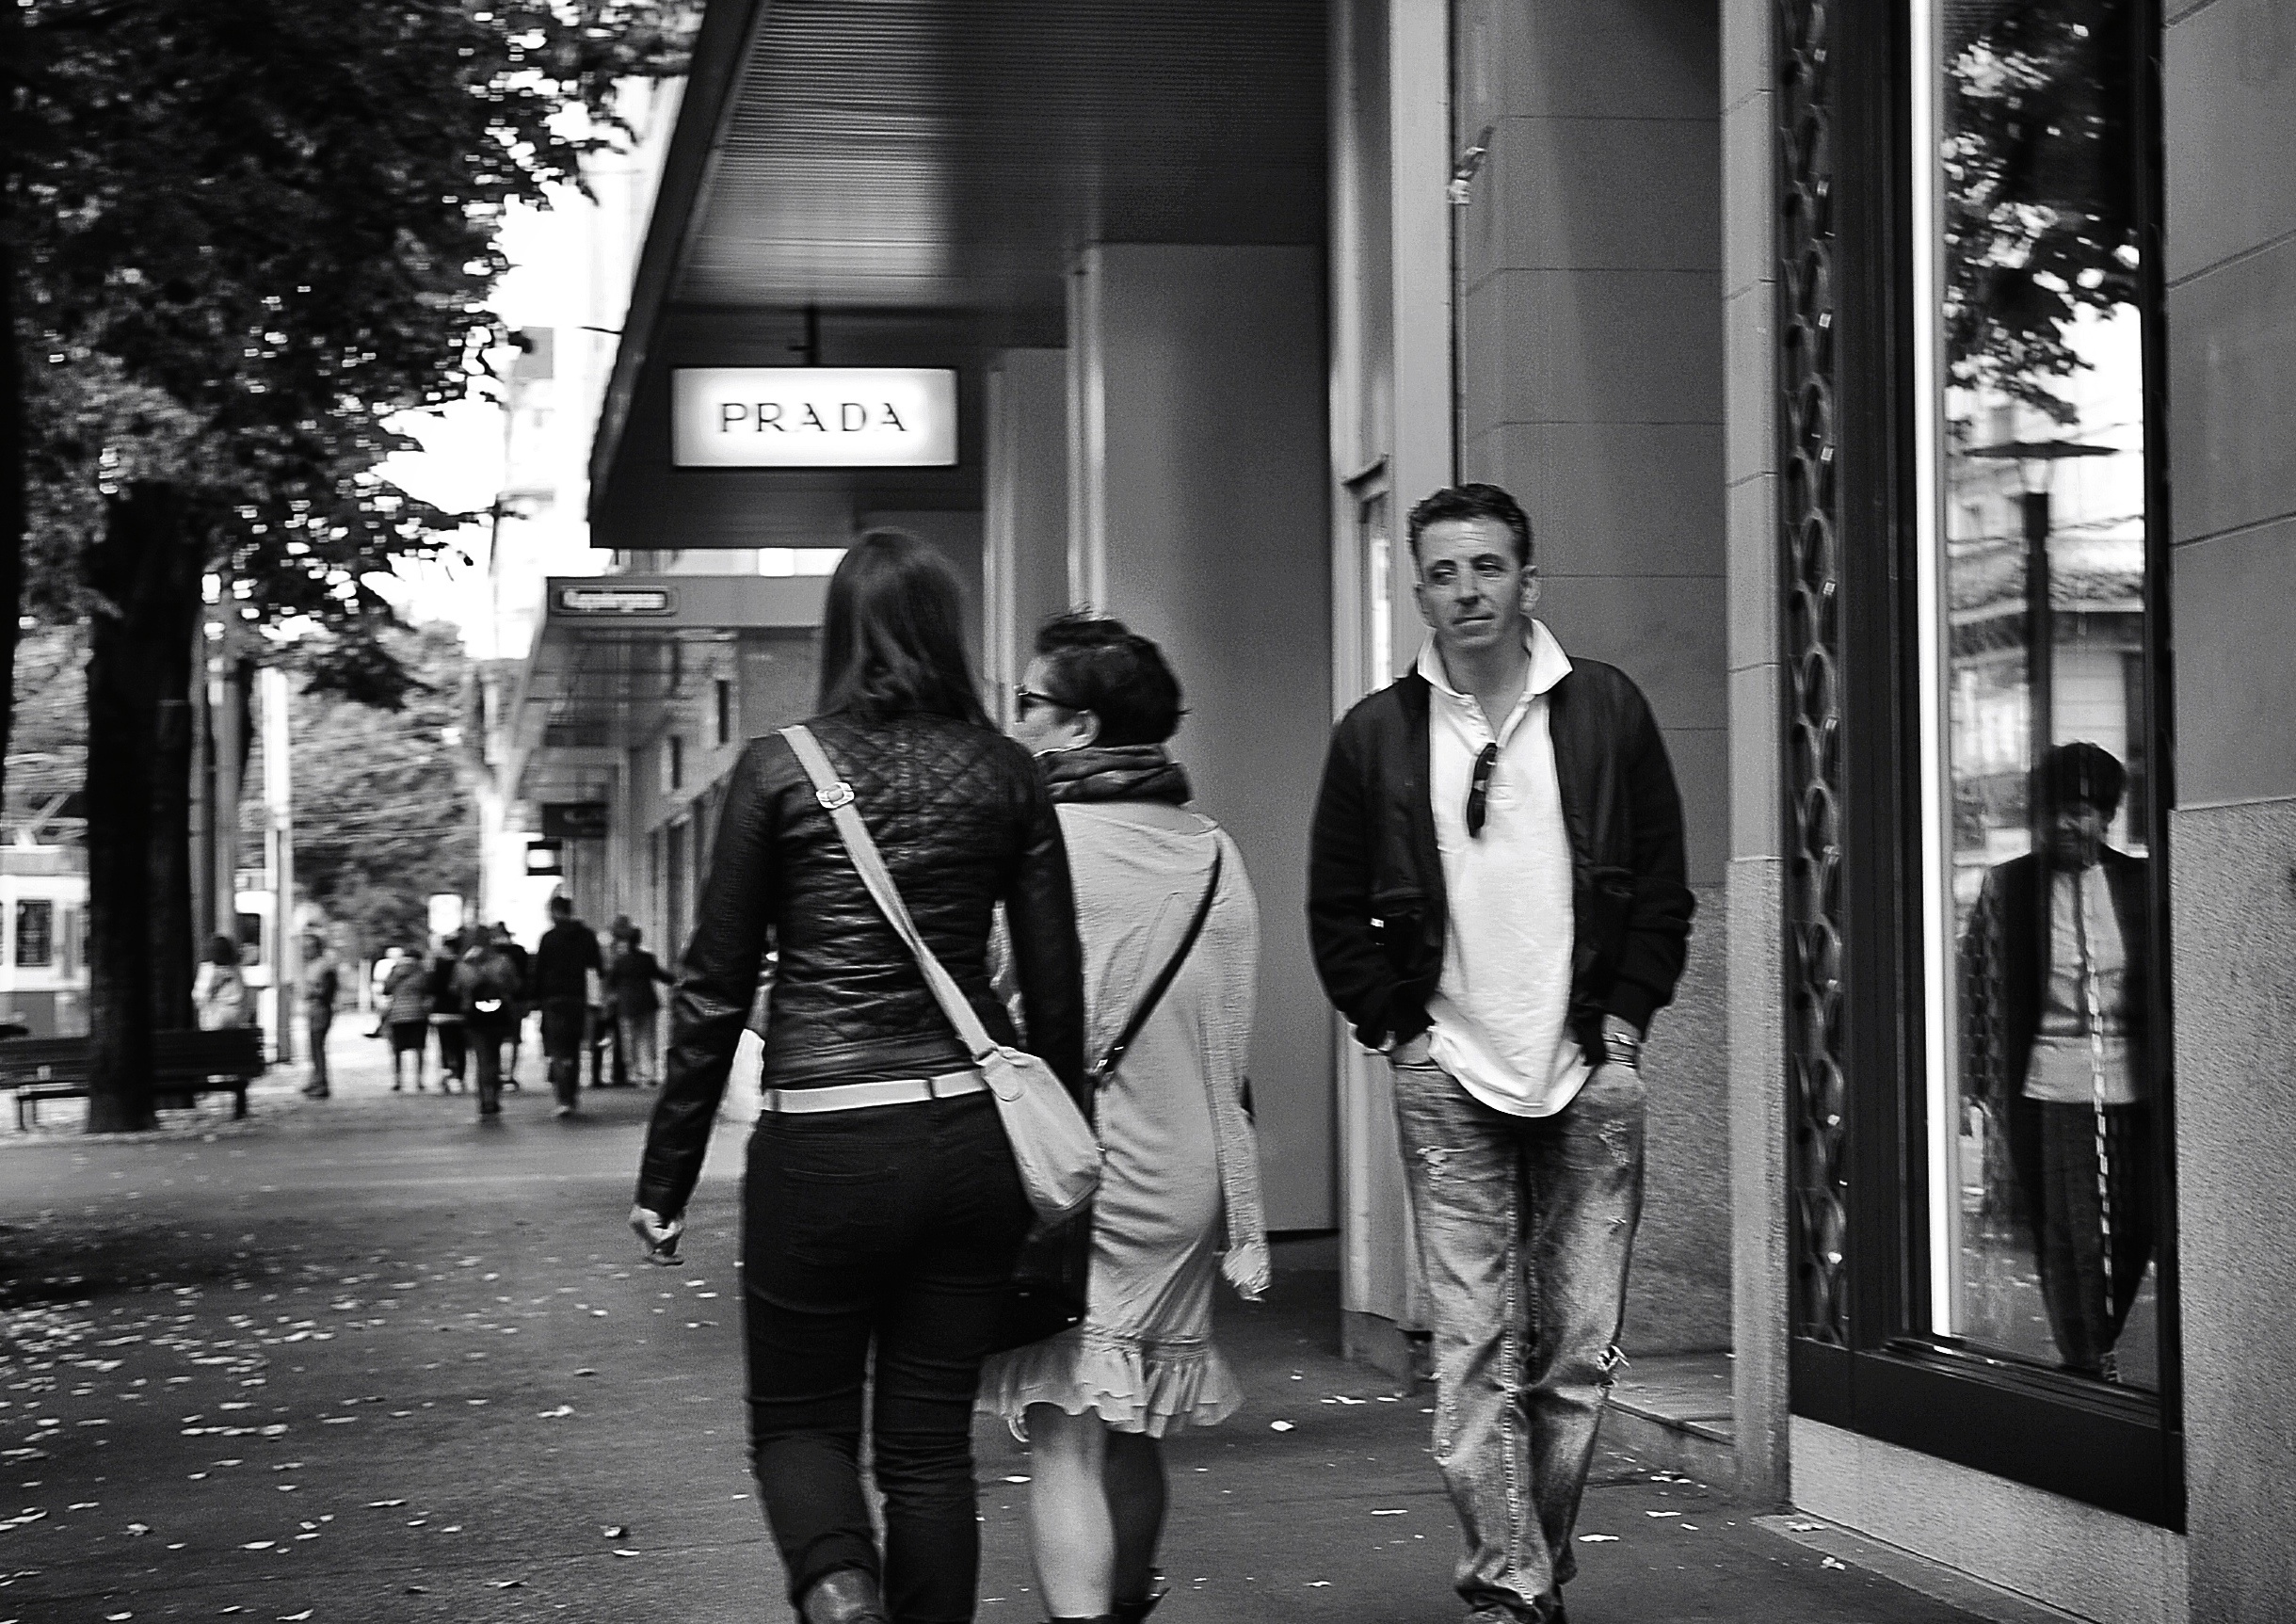
pedestrian, black and white, people, road, white, street, photography, city, urban, fashion, nikon, black, monochrome, bw, men, candid, infrastructure, photograph, snapshot, streetart, ch, schweiz, switzerland, zurich, blancoynegro, streetphoto, snapseed, schwarzundweiss, personen, passanten, thomas8047, onthestreets, bahnhofstrasse, iamnikon, d300s, blackandwithe, streetphotographer, streetartstreetlife, 175528, prada, zuri, blicke, monochrome photography, film noir